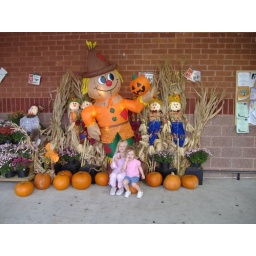
Out standing in his field !